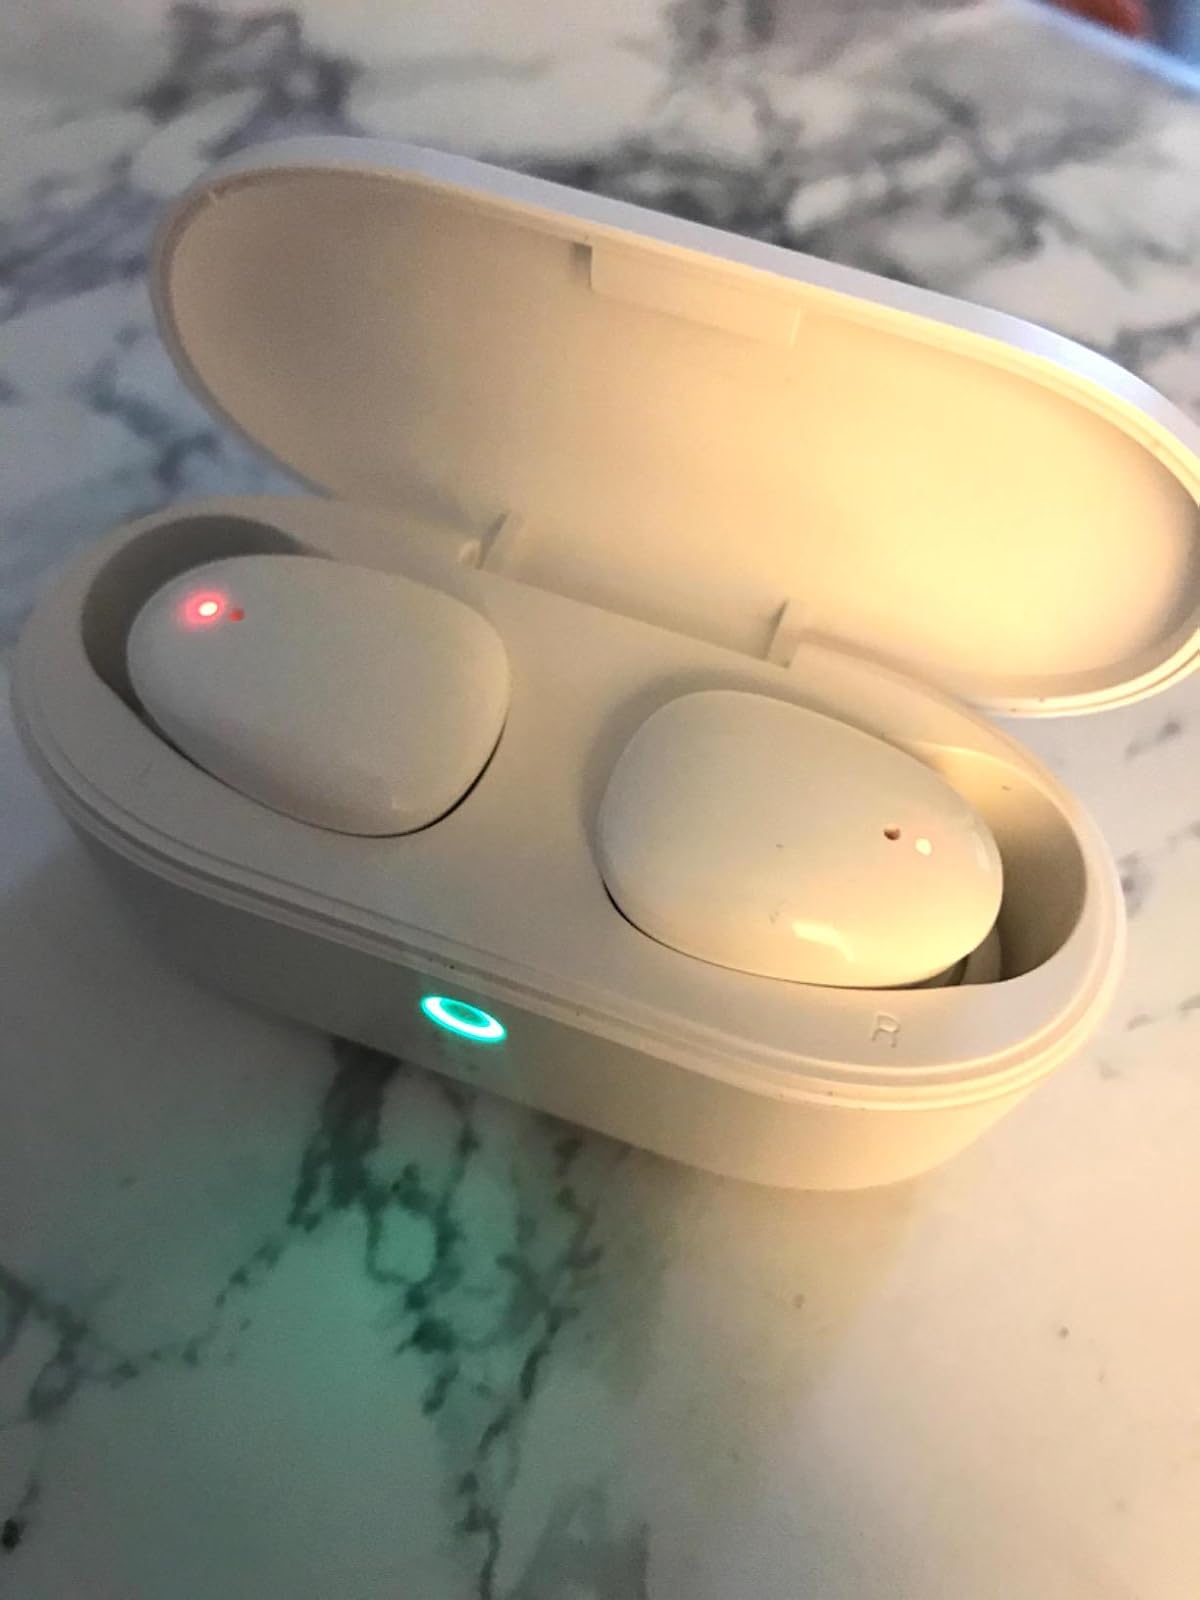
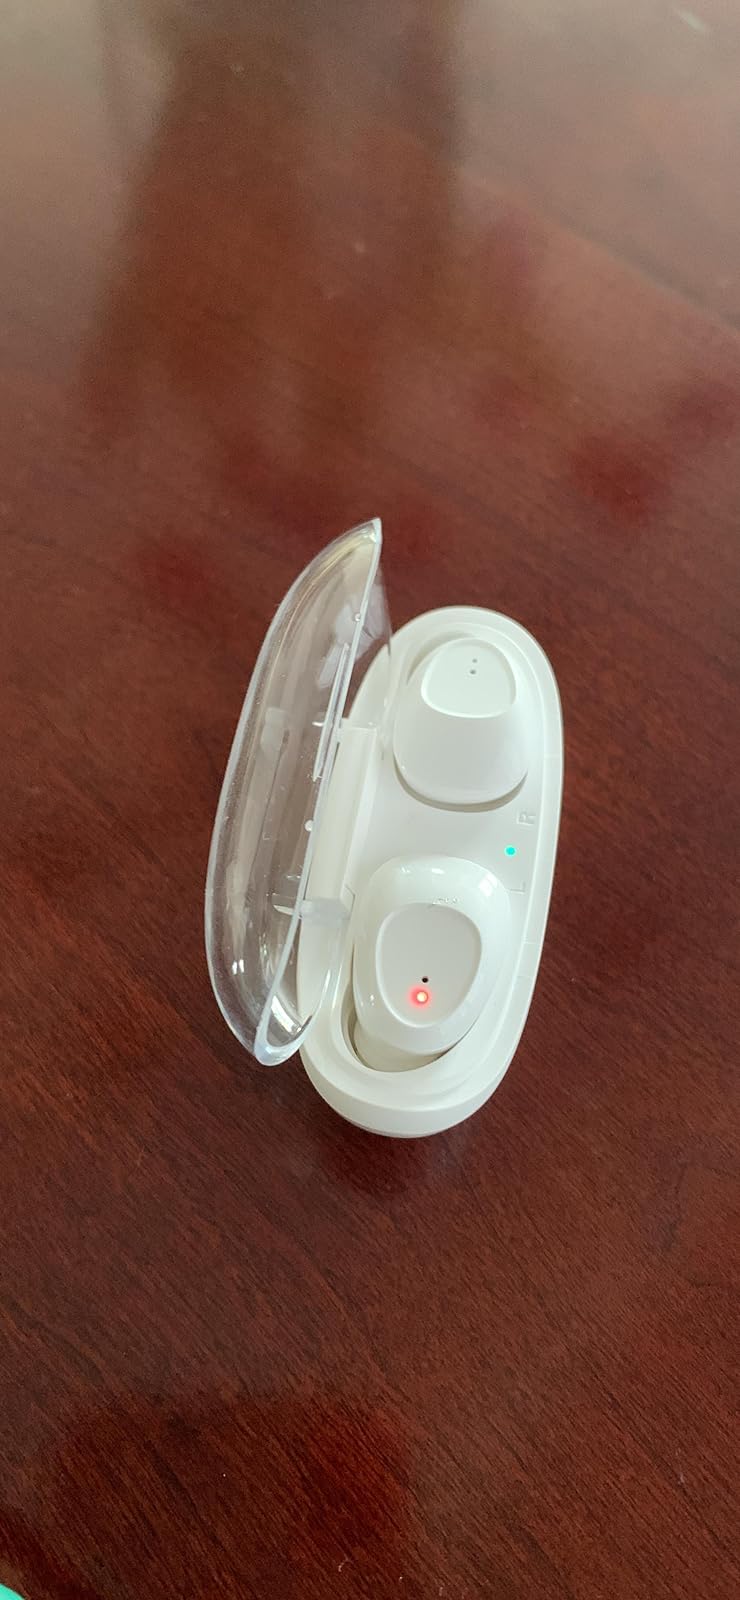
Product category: earbuds
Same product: no